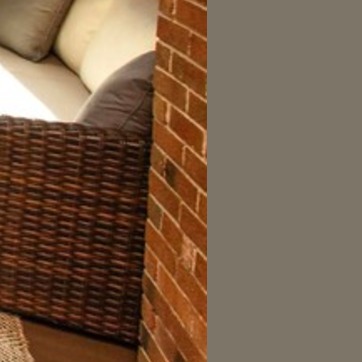
Material: brick